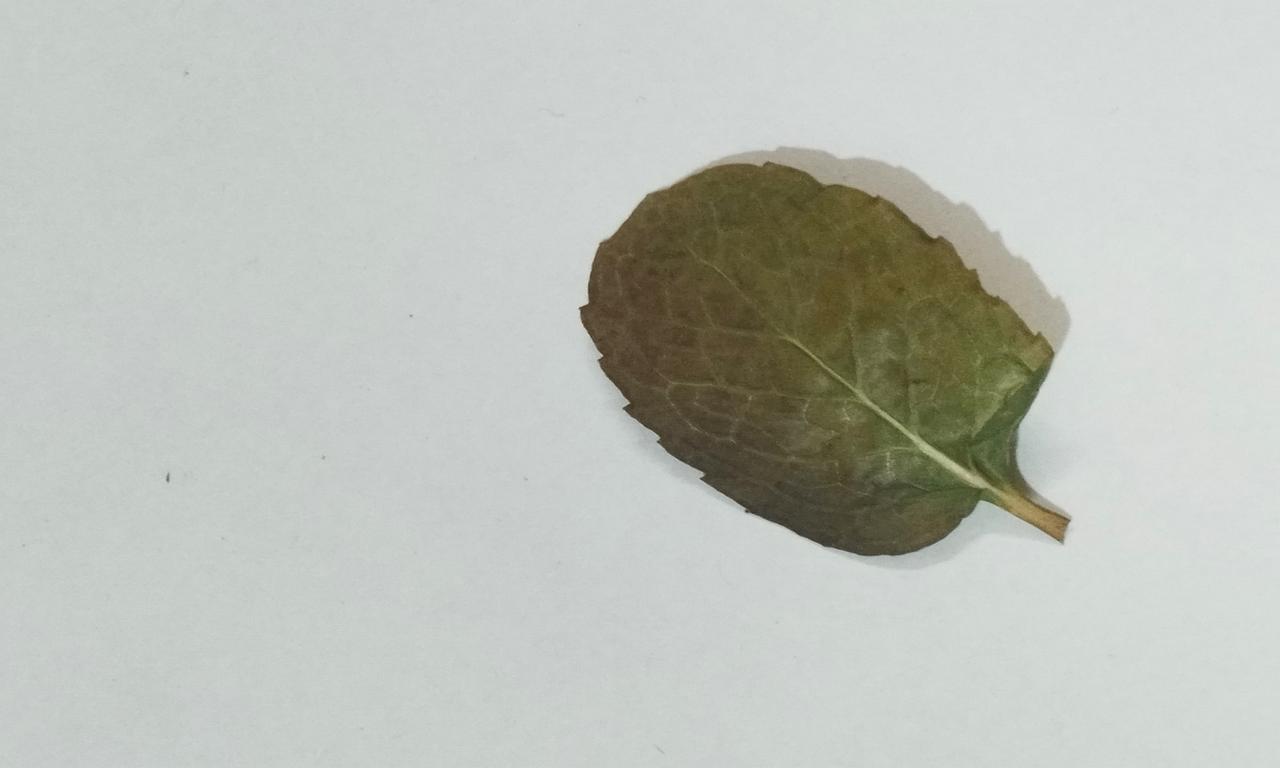
Label: Dried